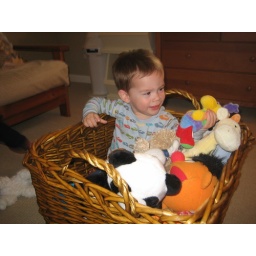
More play time in the animal basket